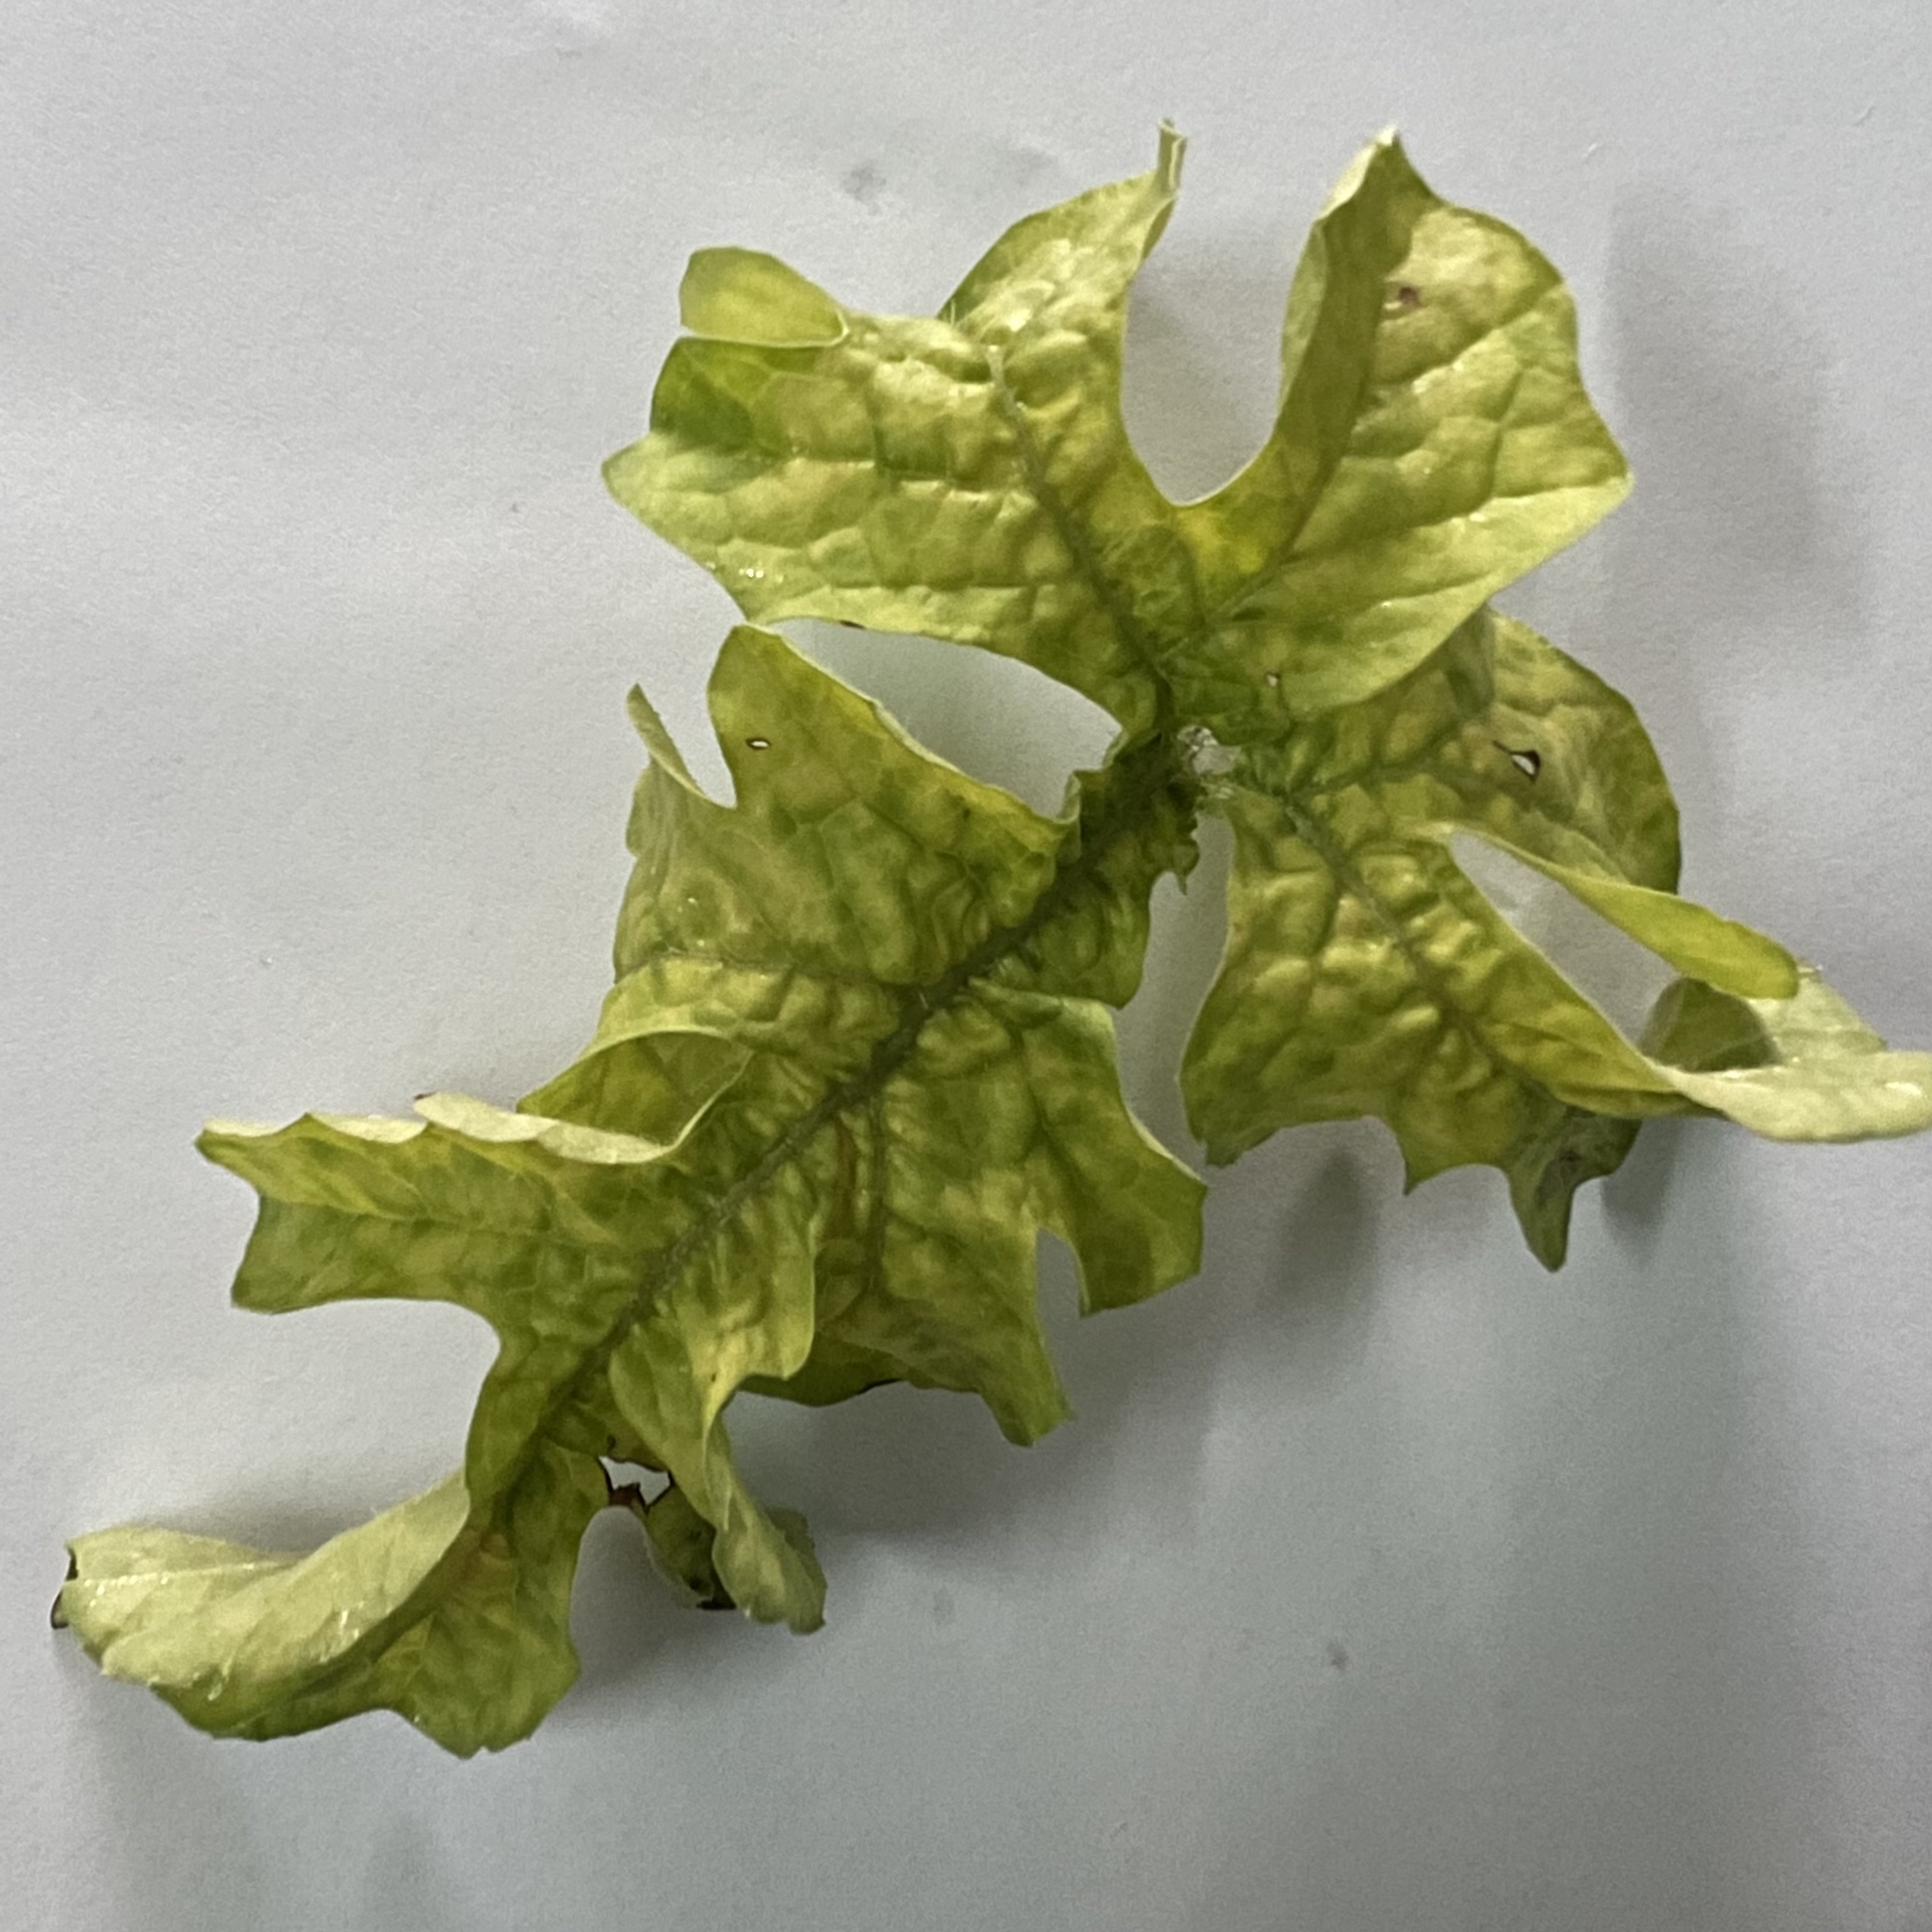
Label: Mosaic_Virus